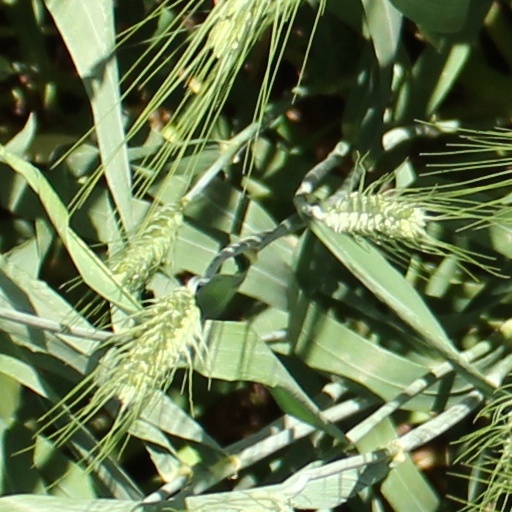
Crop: wheat